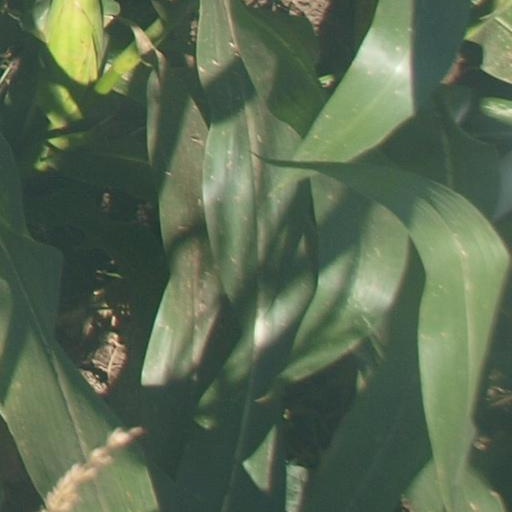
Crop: maize; corn